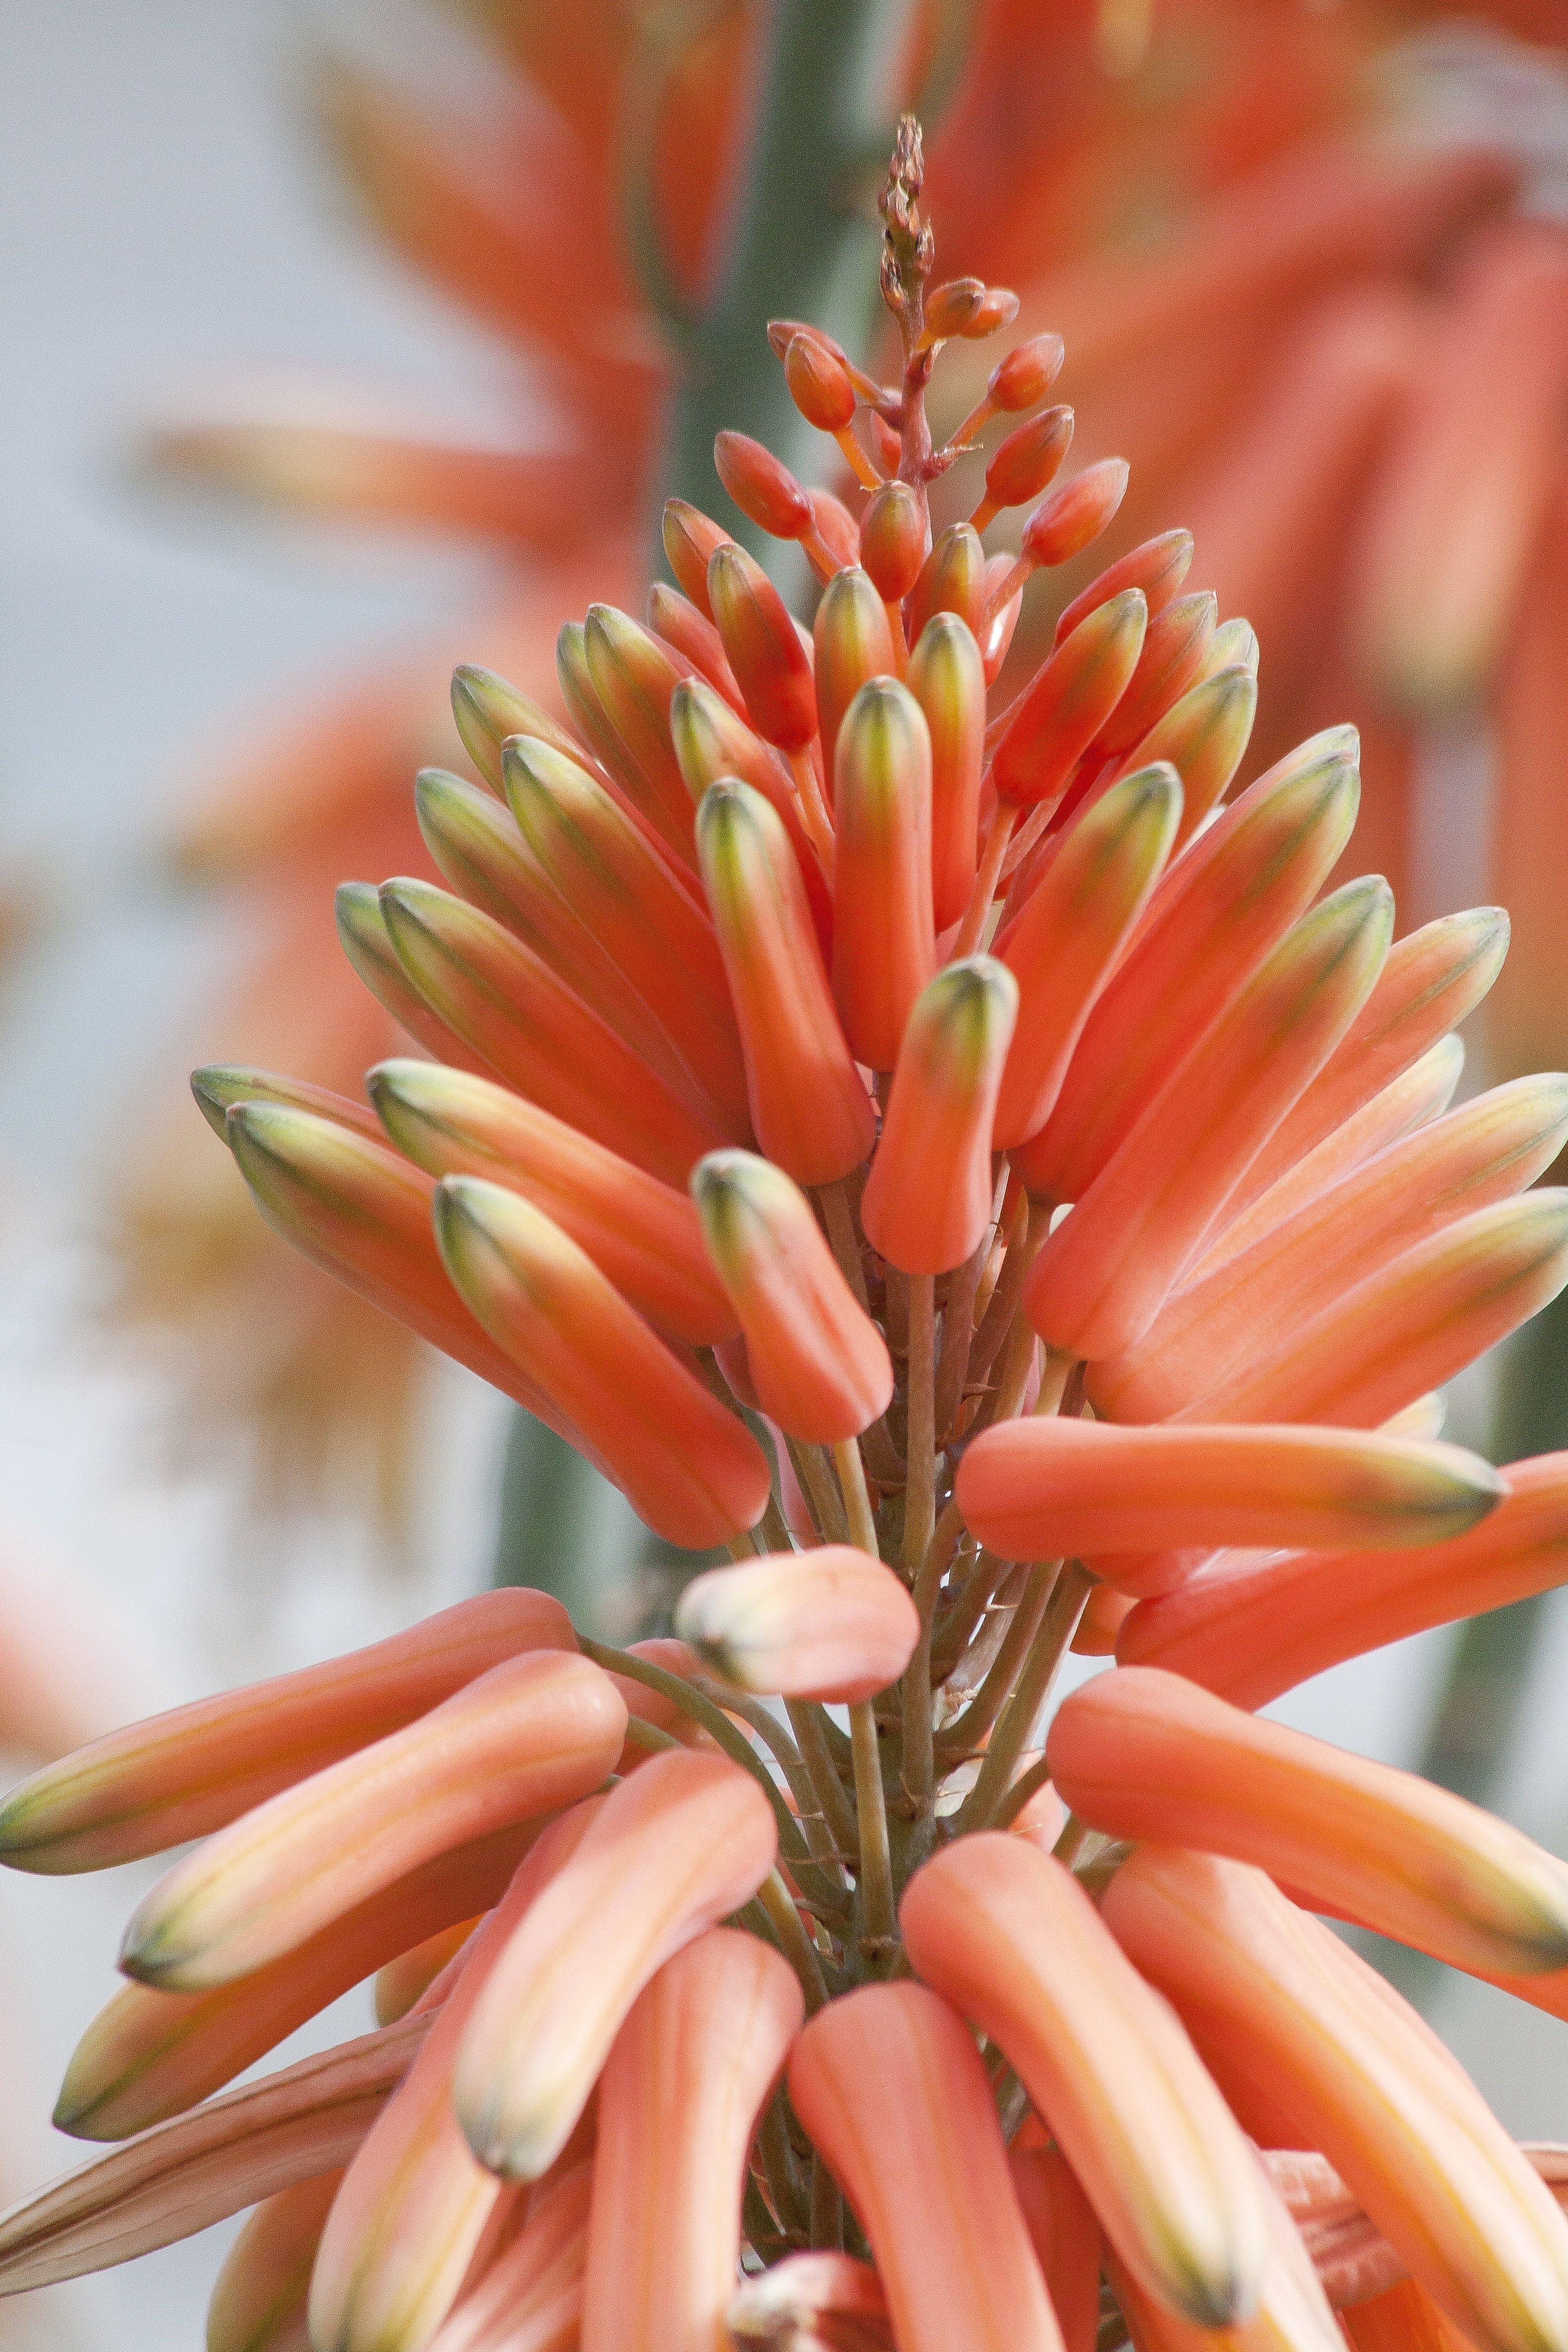
blossom, plant, flower, petal, bloom, orange, red, botany, flora, close up, fine, tender, greenish, macro photography, flowering plant, plant stem, land plant